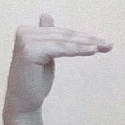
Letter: khaa